Deutsche Botschaftsschule Peking

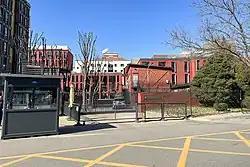

'Deutsche Botschaftsschule Peking (DBP; "German Embassy School of Beijing") is a German international school in Chaoyang District, Beijing. It serves years 1–12.